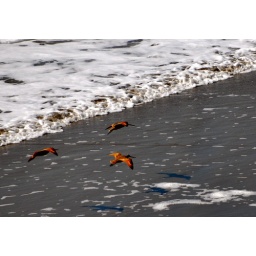
Three birds cruising the beach for washed in-morsels....Marbled Godwit &amp;quot;Limosa fedoa&amp;quot; glowing red in the afternoon sun